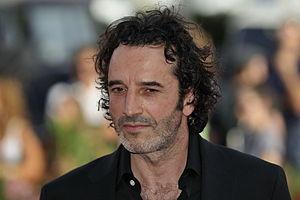
66ème Festival du Cinéma de Venise (Mostra), 3ème jour (04/09/2009) Photocall avec Bruno Todeschini pour le film
Bruno Todeschini, né le 19 septembre 1962 à Couvet, est un acteur franco-suisse.